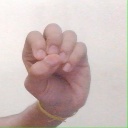
अक्षर: उ